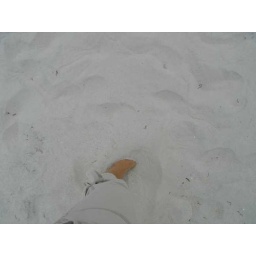
part of my tan foot in the white sand